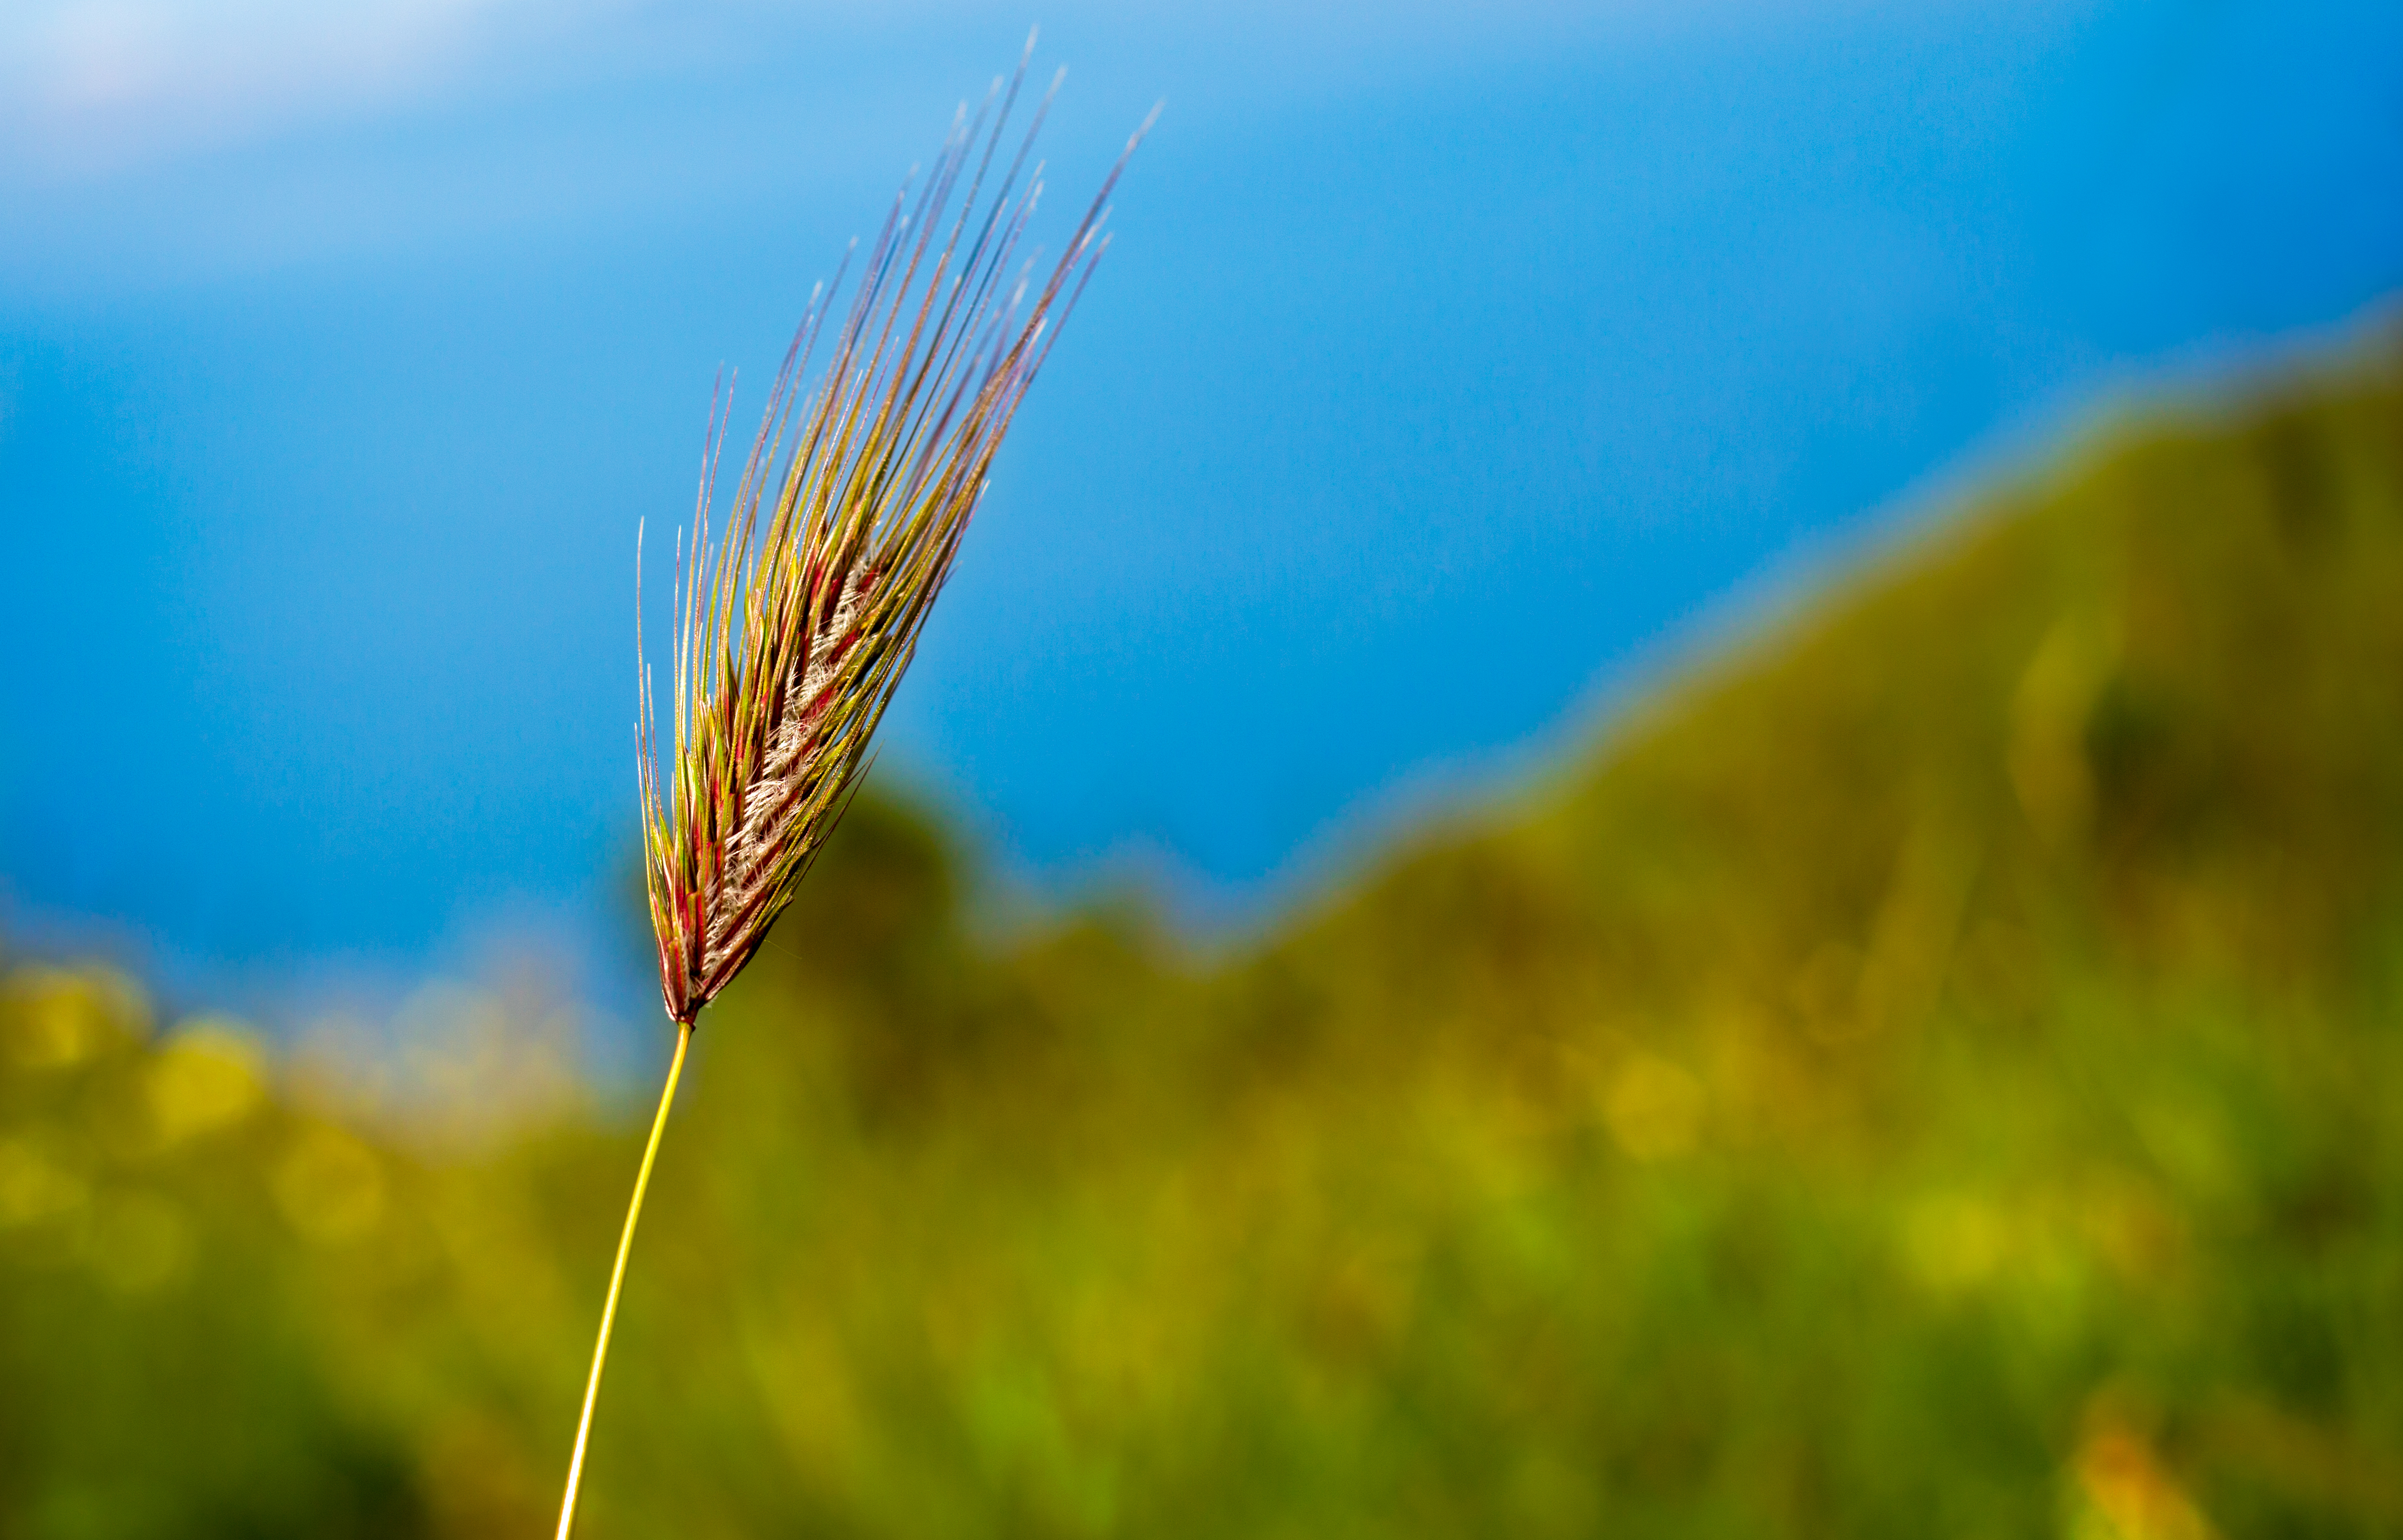
water, nature, grass, light, plant, sky, field, photography, meadow, prairie, sunlight, morning, leaf, flower, green, reflection, crop, autumn, corn, yellow, agriculture, flora, close up, grassland, macro photography, rural area, grass family, atmosphere of earth, computer wallpaper, land plant